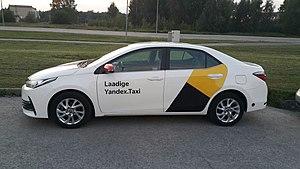
Yandex.Taxi est une entreprise informatique internationale qui dirige des entreprises de covoiturage et de technologie alimentaire en Russie, dans la CEI, en Europe Centrale, dans l’UE, dans les pays baltes, en Afrique et au Moyen Orient. L’entreprise figure parmi des principaux développeurs de la technologie des véhicules autonomes.